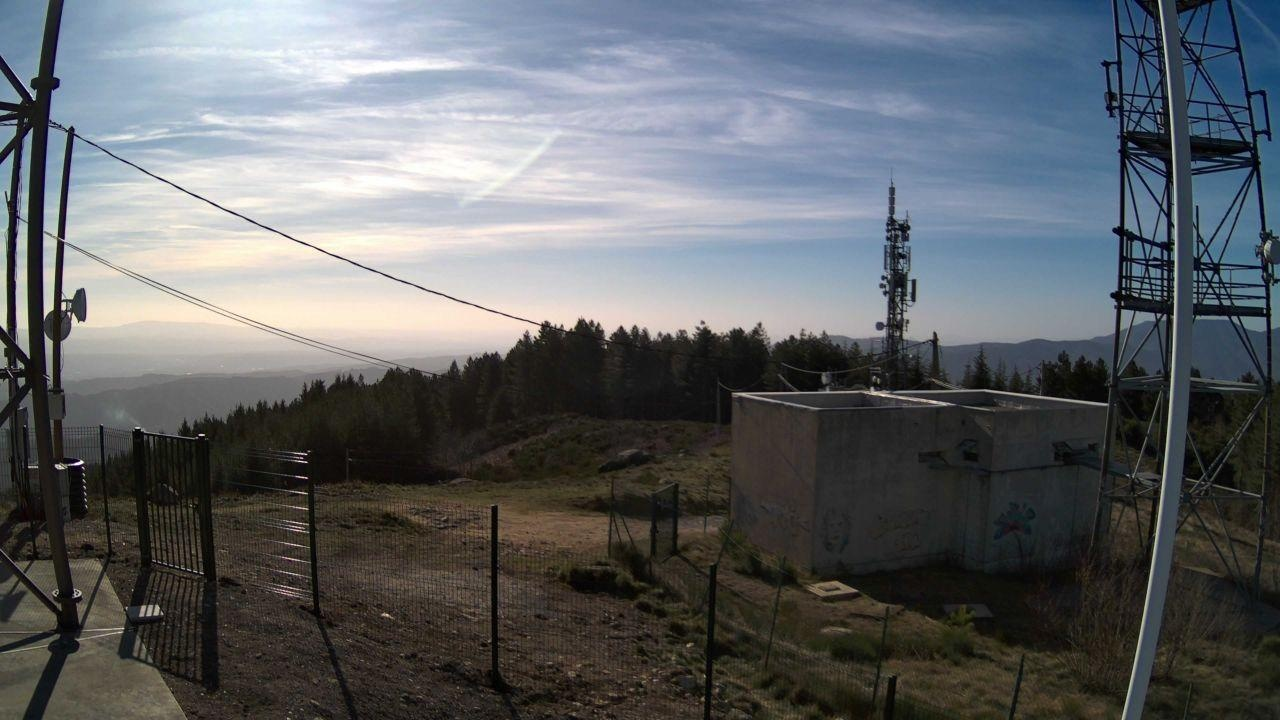
Fire: no
Smoke: yes